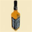
Label: bottle